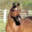
Label: horse